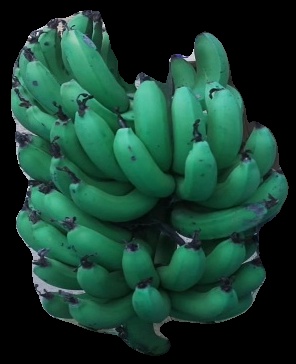
Variety: pachbale
Grade: grade3